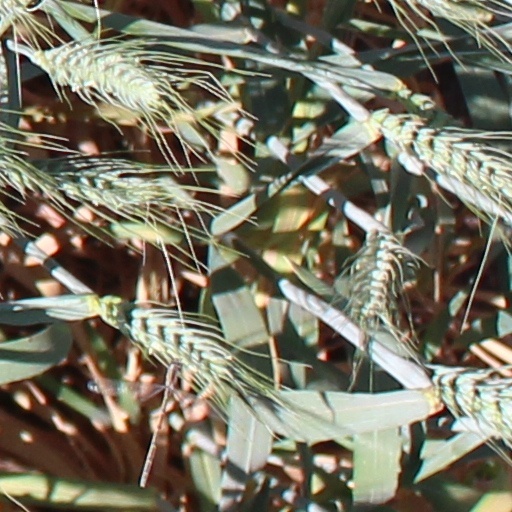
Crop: wheat